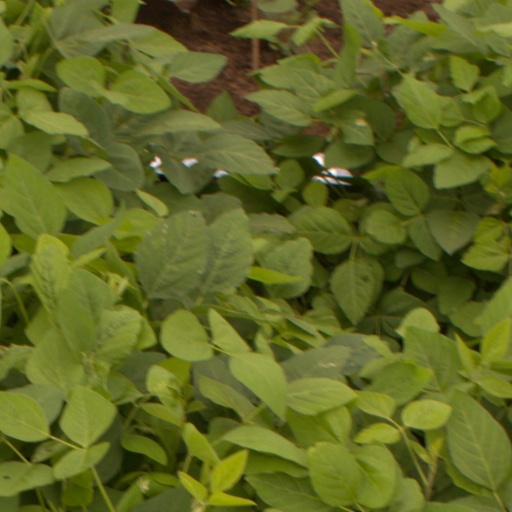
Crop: soybean